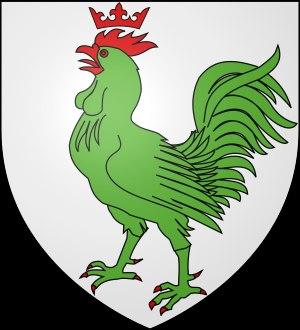
Jean de Chastenay est né vers 1150 en Bourgogne et est mort au siège de Saint-Jean-d'Acre avant la fin du mois de juin 1191.